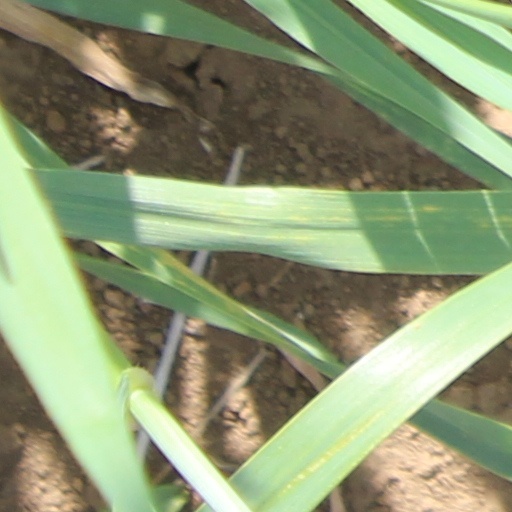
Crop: wheat